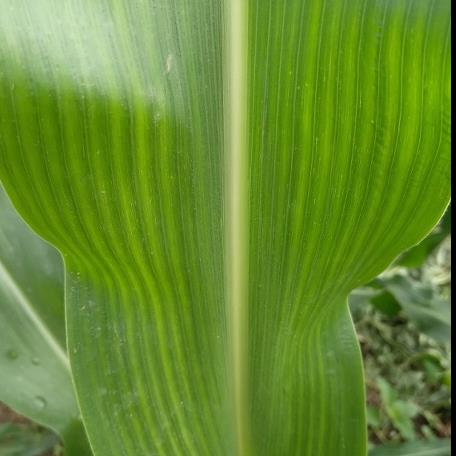
Crop: Maize
Condition: stripe-d